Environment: real
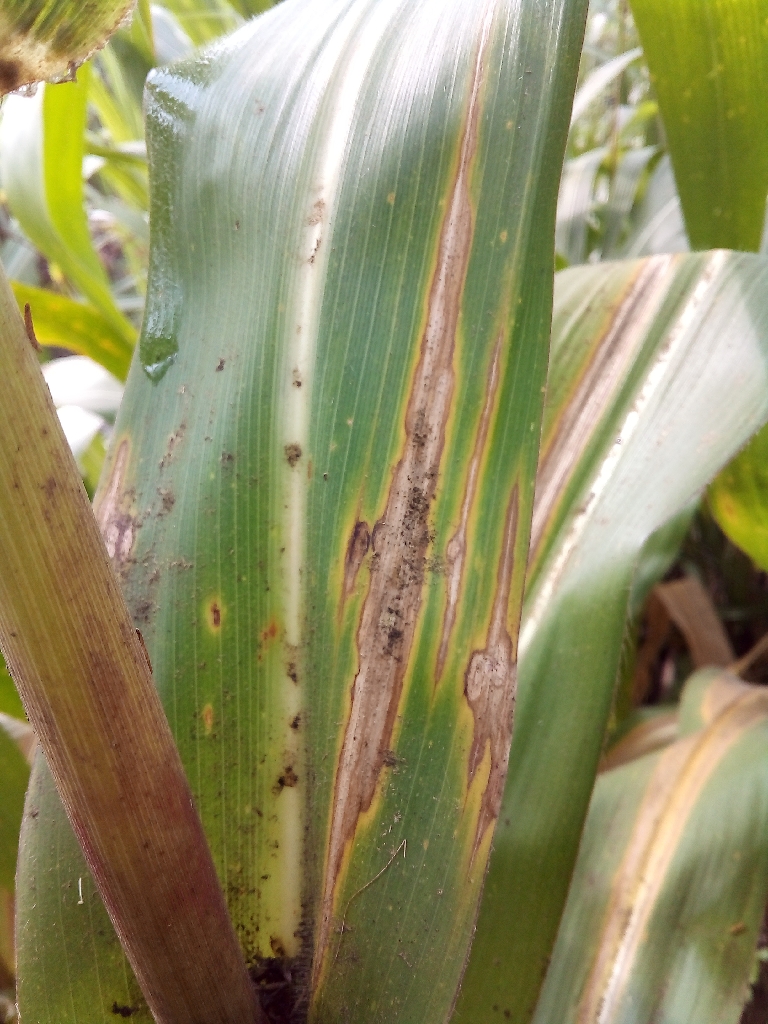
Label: northern_corn_leaf_blight